Bicycle tire

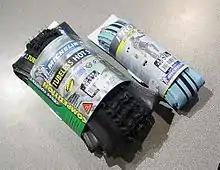
A foldable mountain and road bicycle tire

Airless were used before pneumatic tires were developed, appearing on velocipedes by 1869. They continue to be developed in an effort to solve the problem of losing air pressure, either from a puncture or from permeability. Modern examples of airless tires for bicycles include BriTek's Energy Return Wheel, an airless bicycle tire from Bridgestone,